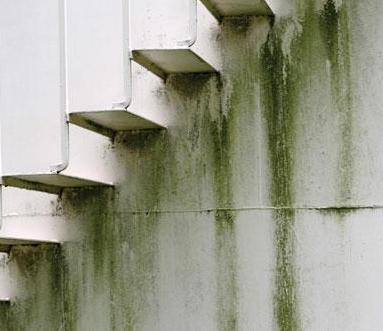
Texture: stained